List of works about Billy the Kid

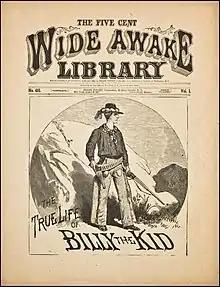
"The True Life of Billy the Kid" first appeared in print in August 1881

Hundreds of songs, books, motion pictures, radio and television programs, and plays have been inspired by the story of the outlaw Billy the Kid. Depictions of him in popular culture have fluctuated between a cold-blooded murderer without a heart and a sentimental hero fighting for justice. The Texas historian, J. Frank Dobie, wrote many years ago in "A Vaquero of the Brush Country" (1929): "...Billy the Kid will always be interesting, will always appeal to the popular imagination". While a plethora of writers and filmmakers have depicted Billy the Kid as the personification of either heroic youth or juvenile punk, a few have attempted to portray a more complex character. In any case, the dramatic aspects of his short life and violent death still appeal to popular taste, and he remains an icon of teenage rebellion and nonconformity. The mythologizing of his story continues with new works in various media.